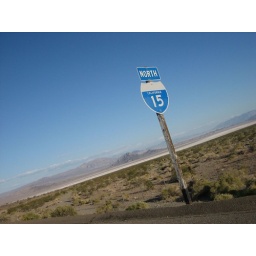
Faded highway signs in the golden state